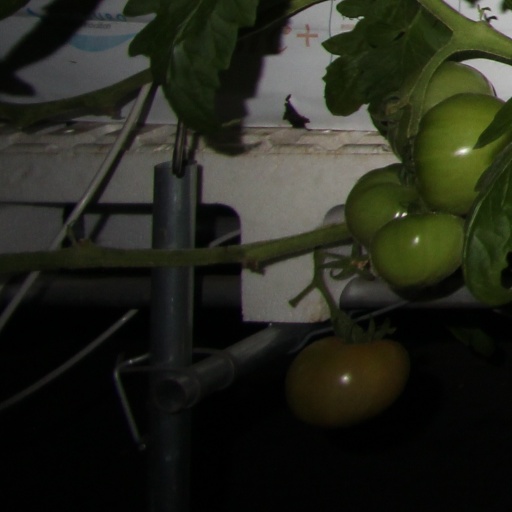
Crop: tomato